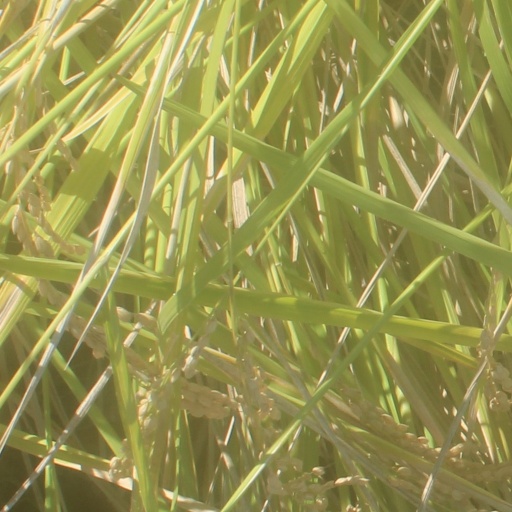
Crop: rice